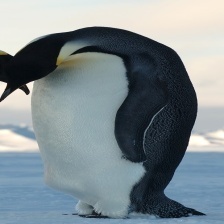
Species: EMPEROR PENGUIN
Scientific name: APTENODYTES FORSTERI
ImageNet parent category: king_penguin